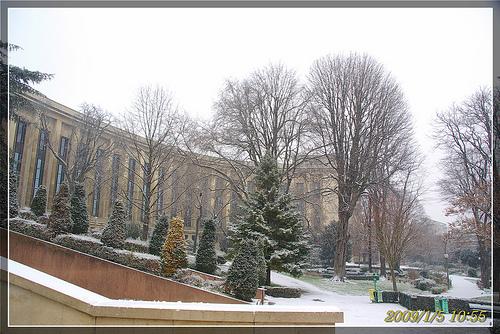
Weather: snow or frosty